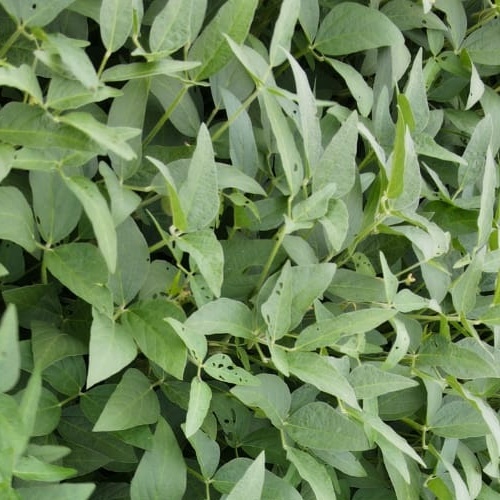
Label: Diabrotica_speciosa